Henry Jackson (Royal Navy officer)

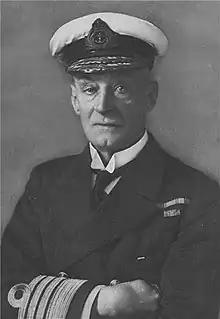
Admiral of the Fleet Sir Henry Jackson

Admiral of the Fleet Sir Henry Bradwardine Jackson, (21 January 1855 – 14 December 1929) was a British Royal Navy officer. After serving in the Anglo-Zulu War he established an early reputation as a pioneer of ship-to-ship wireless technology. Later he became the first person to achieve ship-to-ship wireless communications and demonstrated continuous communication with another vessel up to three miles away. He went on to be Third Sea Lord and Controller of the Navy, then Director of the Royal Naval War College and subsequently Chief of the Admiralty War Staff. He was advisor on overseas expeditions planning attacks on Germany's colonial possessions at the start of the First World War and was selected as the surprise successor to Admiral Lord Fisher upon the latter's spectacular resignation in May 1915 following the failure of the Gallipoli Campaign. He had a cordial working relationship with First Lord of the Admiralty (and former Prime Minister) Arthur Balfour, but largely concerned himself with administrative matters and his prestige suffered when German destroyers appeared in the Channel, as a result of which he was replaced in December 1916.